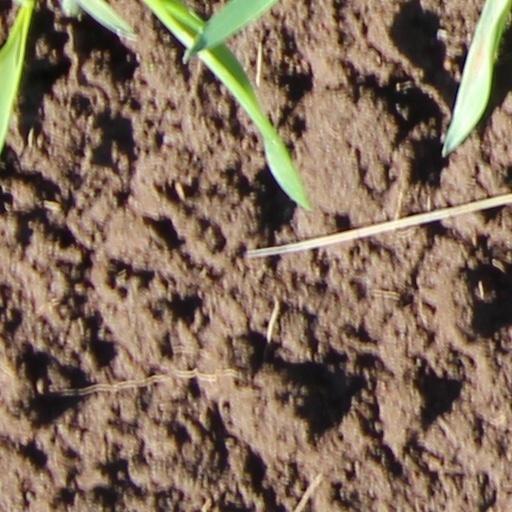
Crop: wheat